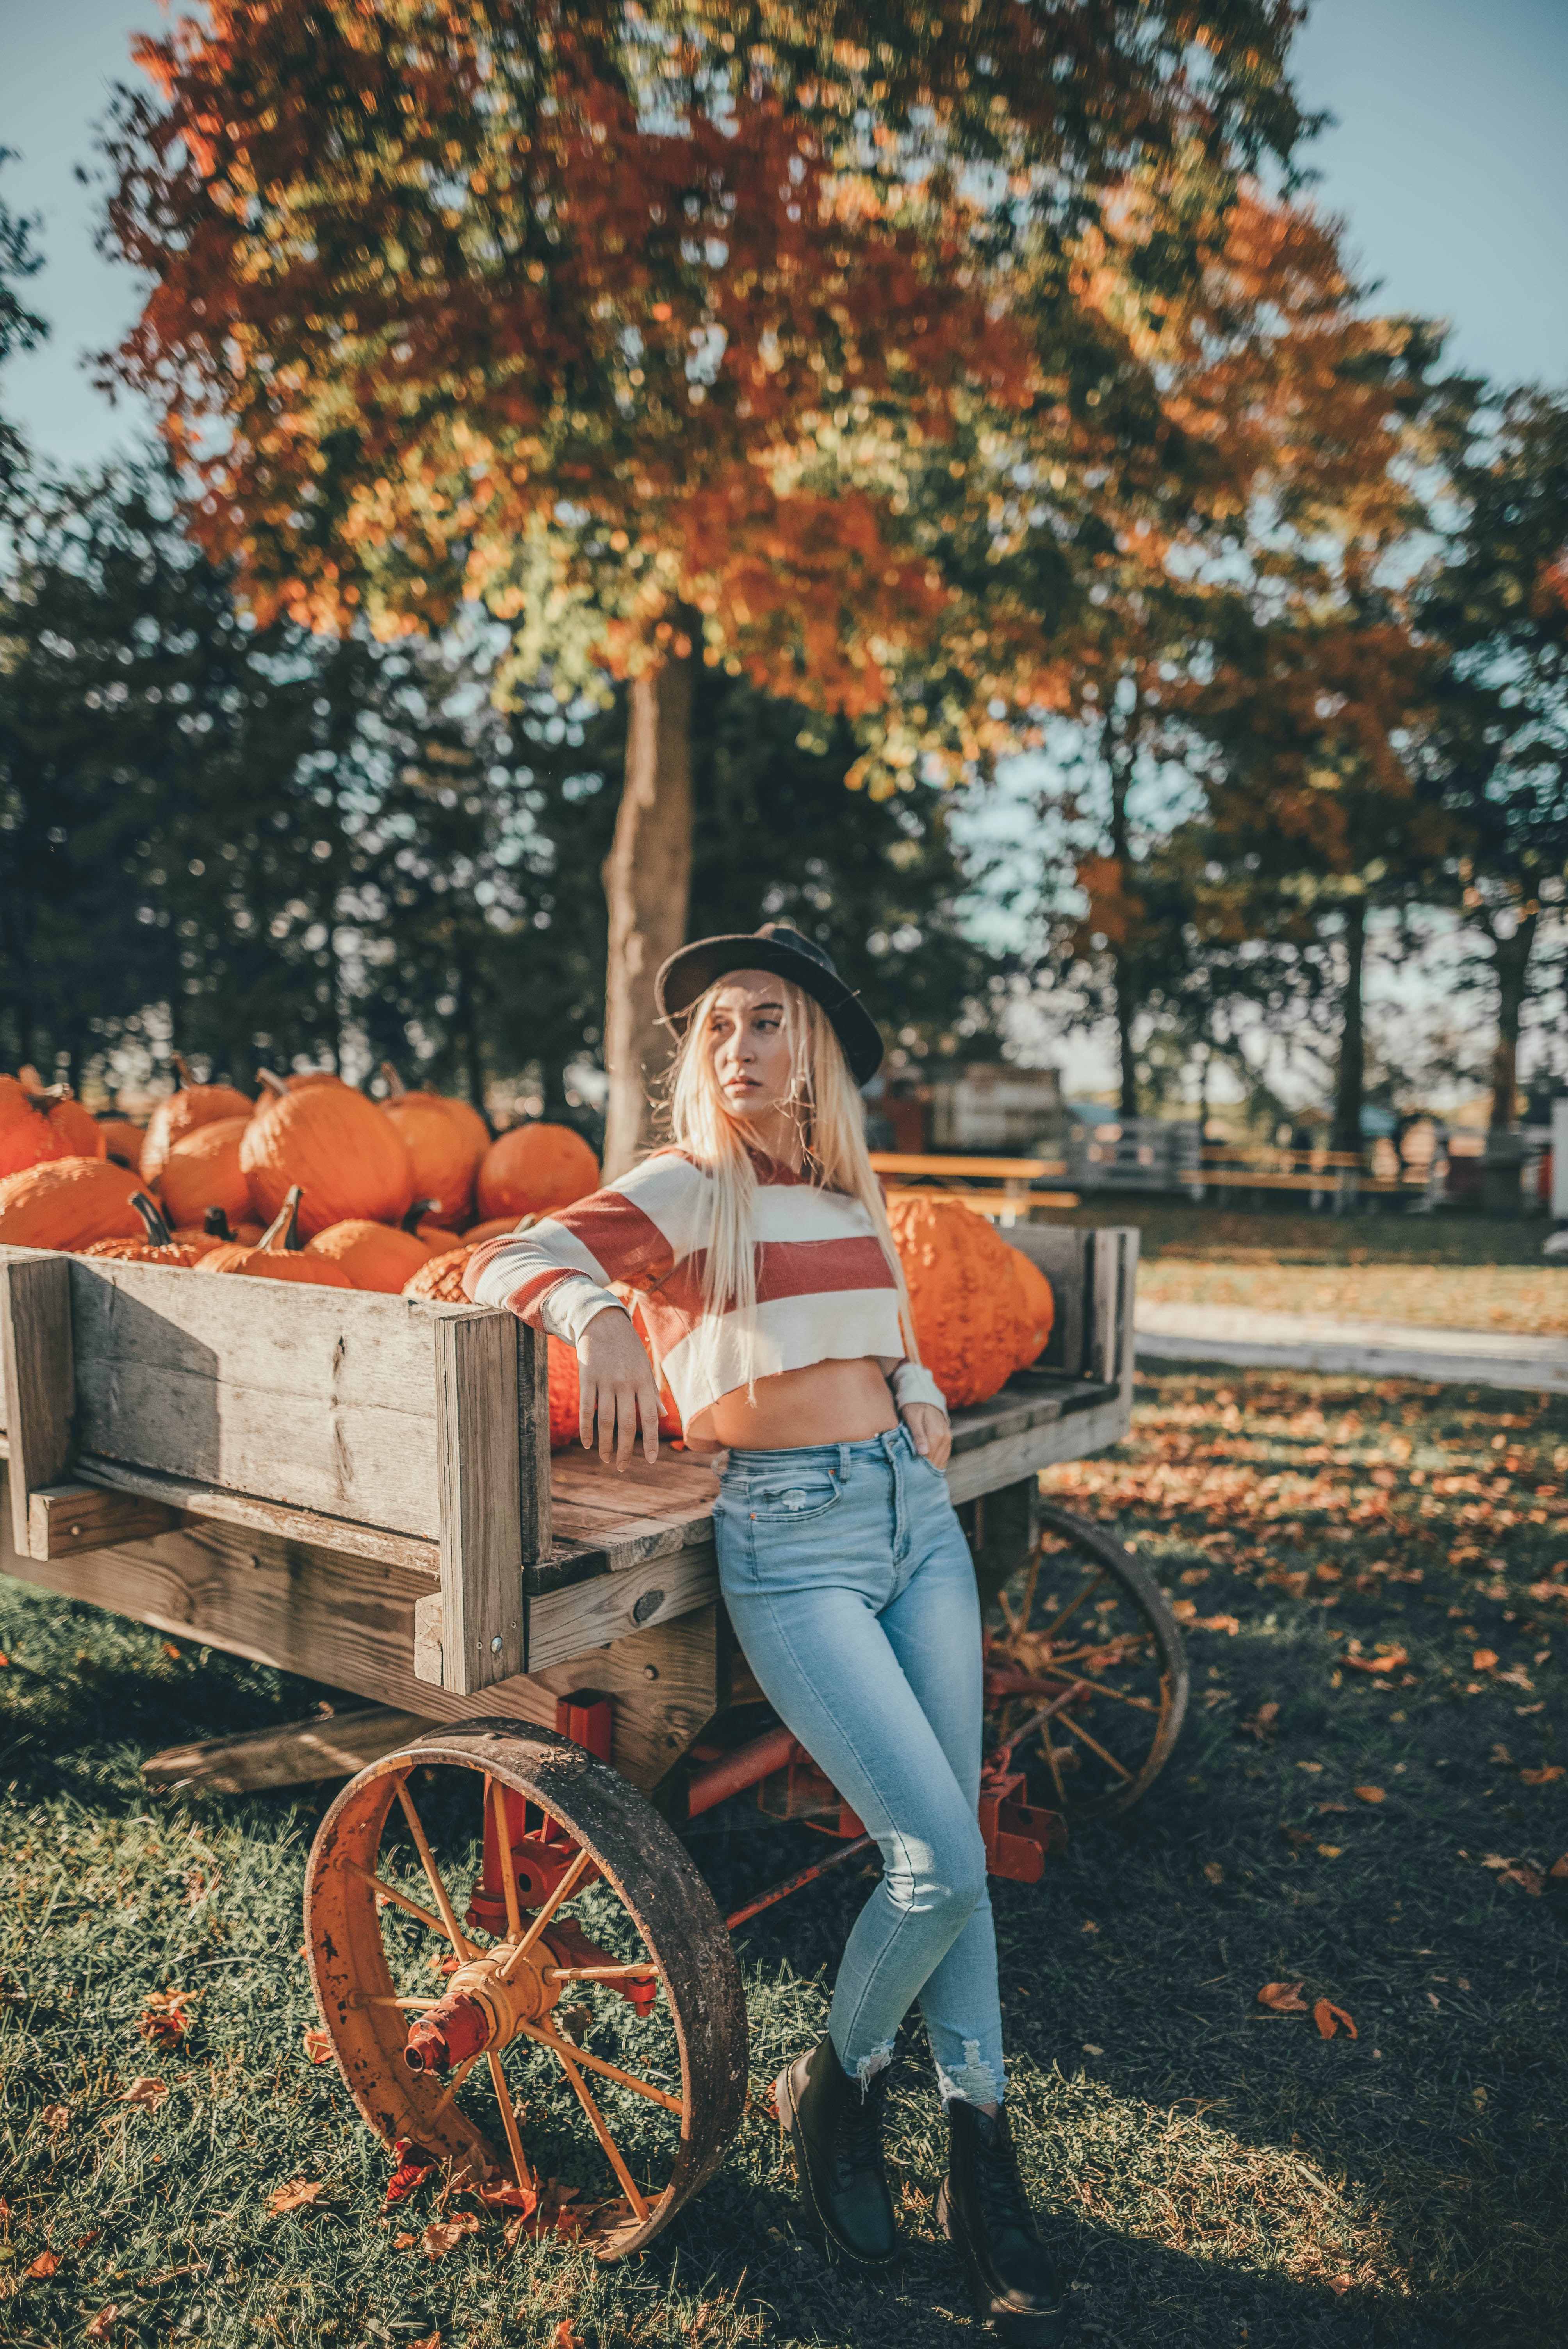
natural, wheel, plant, tire, pumpkin, People in nature, leaf, tree, orange, calabaza, wood, winter squash, grass, sky, woody plant, fruit, vegetable, musical instrument, natural foods, gourd, squash, landscape, automotive wheel system, deciduous, boot, stock photography, soil, leisure, sitting, autumn, local food, portrait photography, farmworker, cucumber, and melon family, motor vehicle, farm